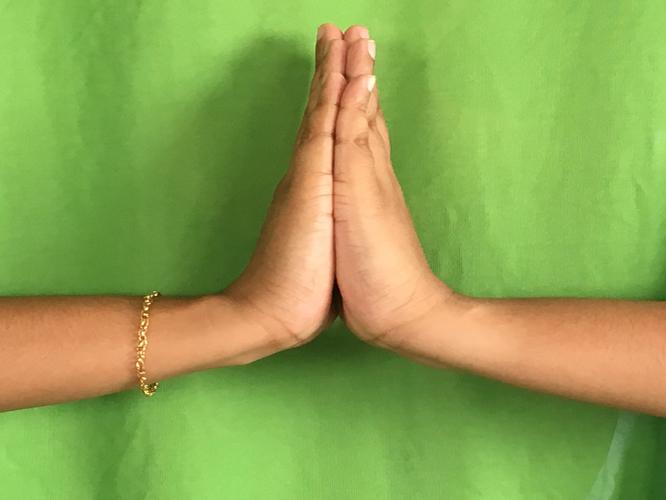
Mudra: Anjali
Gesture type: double_hand